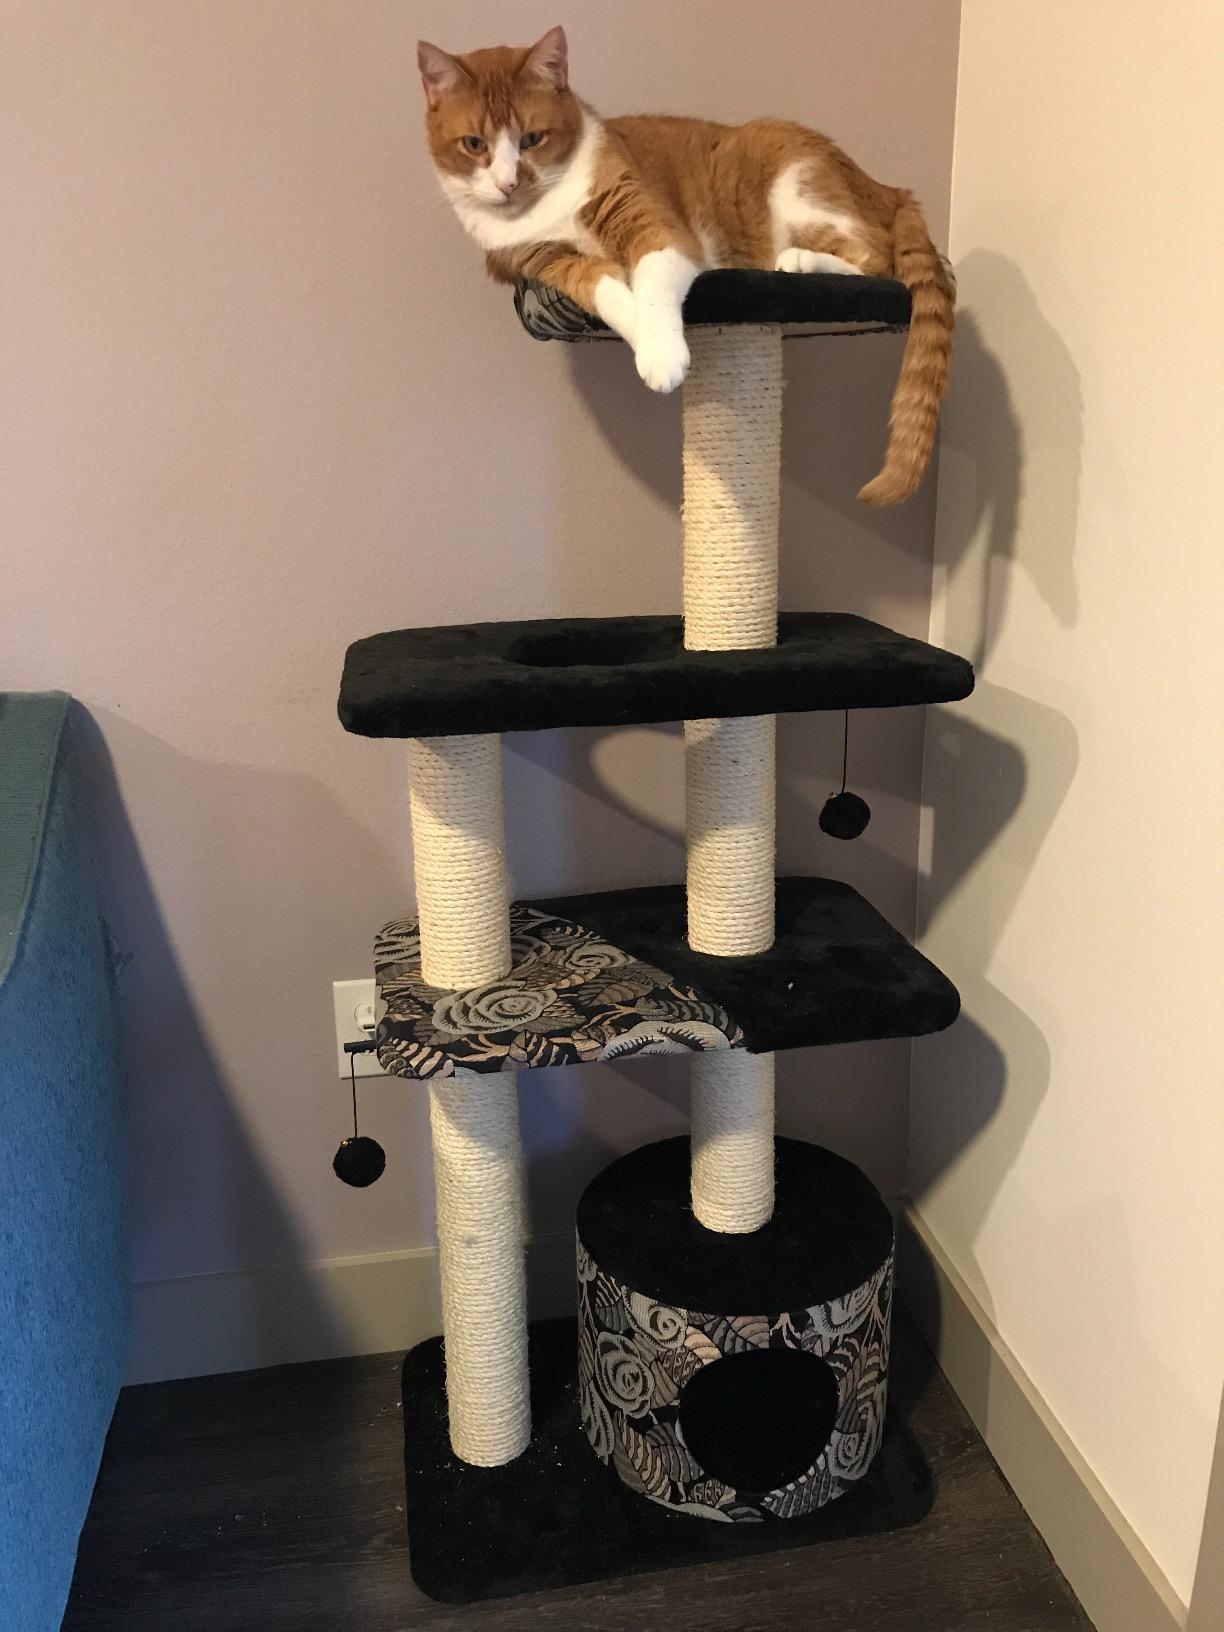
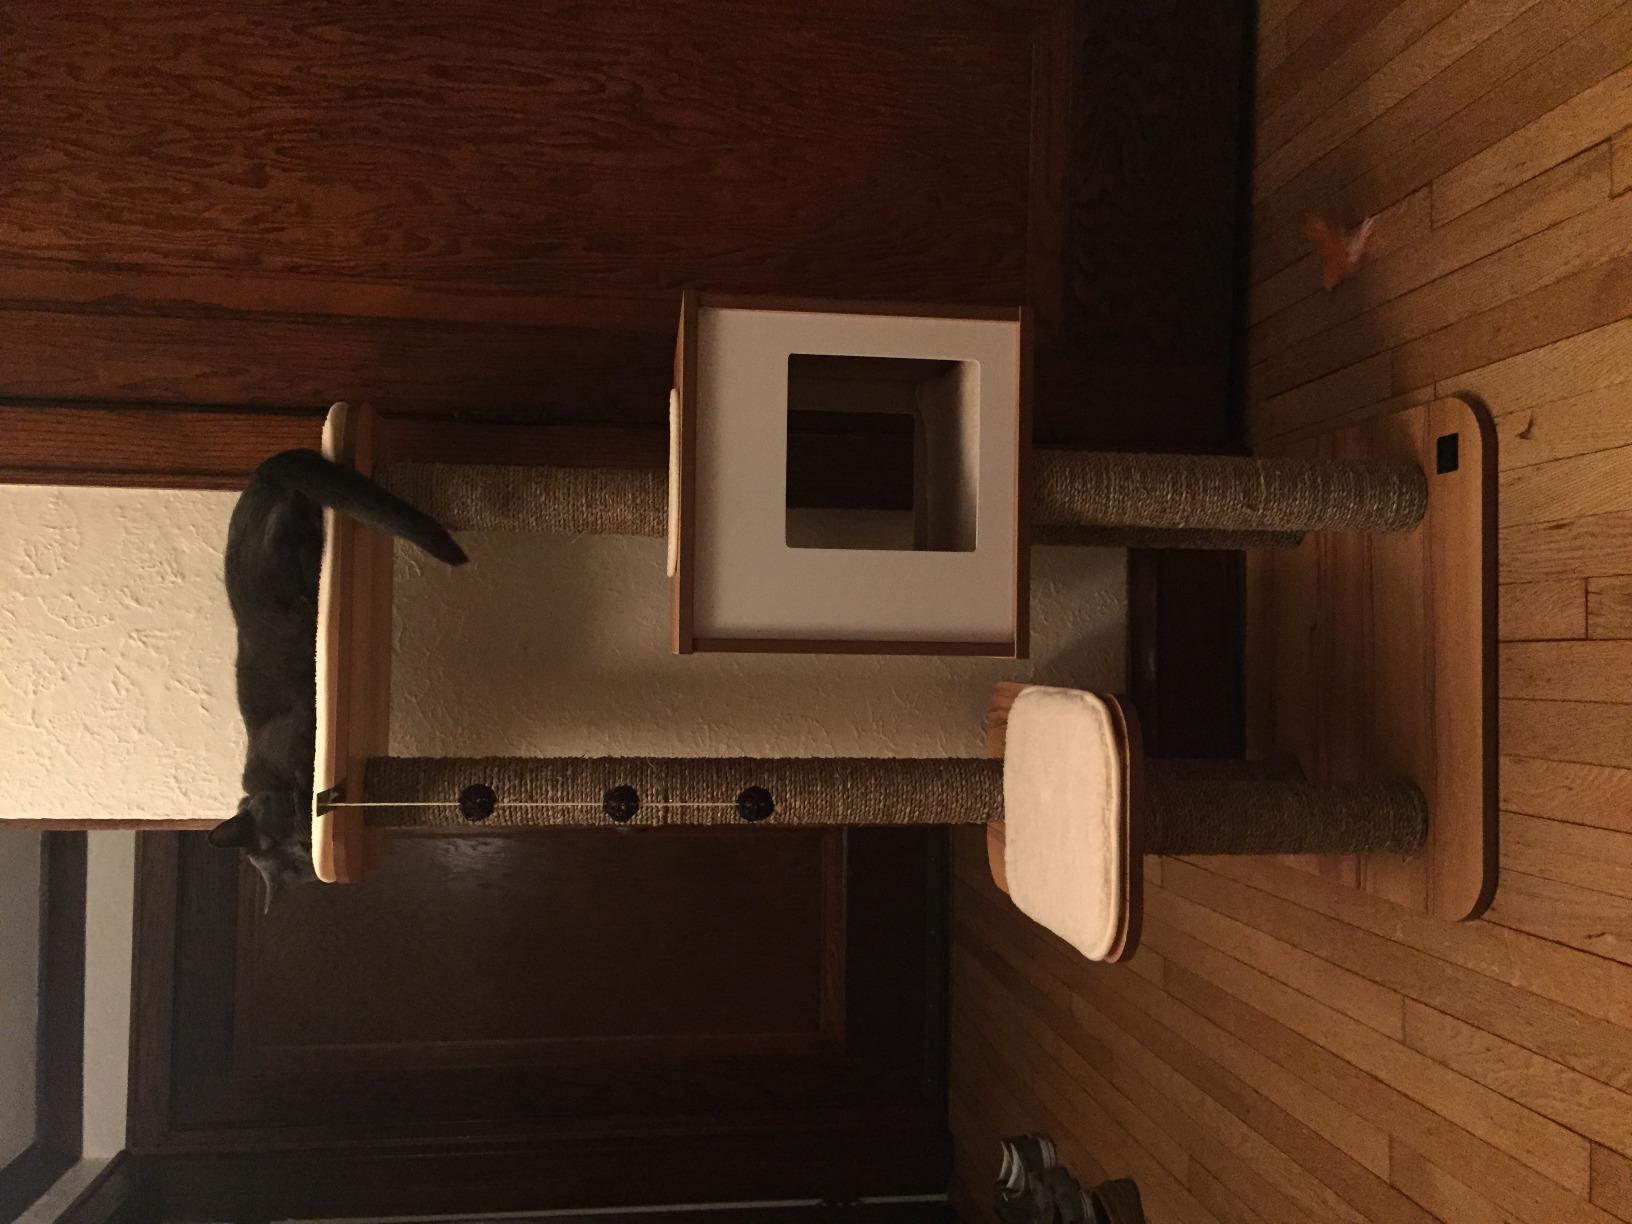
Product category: items_cat tree
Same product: no